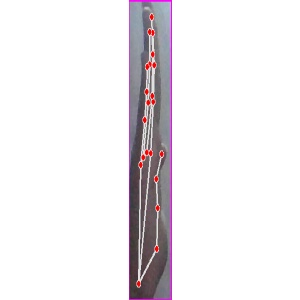
अक्षर: द